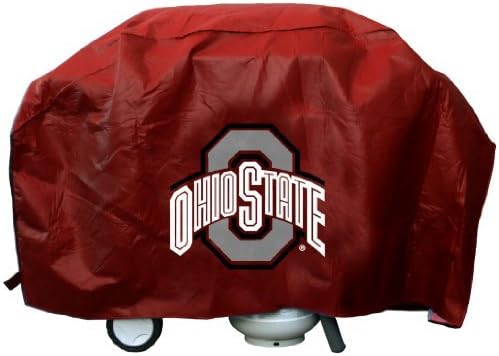
Ohio State Buckeyes Grill Cover Deluxe
Category: Sports & Outdoors
Show your favorite team and protect your barbeque grill at the same time! The cover is made of a .15 mil thick vinyl with 1/4" flannel lining to protect stainless grill finishes. The stitching is tested at 30 lb. pull strength. The hook and loop velcro closures hold the cover in place during high winds. Large team logo is printed on one side. The grill cover will fit a grill up to 68" wide, 35" high and 21" deep. Made by Rico.
Features: More for the money with this high quality Product | Offers premium quality at outstanding saving | Excellent product | 100% satisfaction